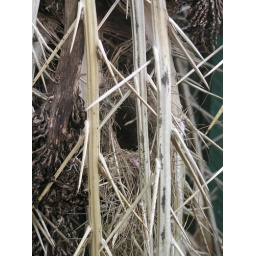
Superb Blue Wren Nest - hidden in a date palm, just outside our kitchen window